Daniel in rabbinic literature

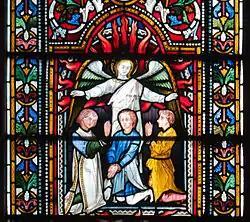
Shadrach, Meshach, and Abednego, Christ Church Cathedral, Dublin

Daniel denied himself much in the matter of food, since he would not partake of the wine and oil of the heathens. Daniel was not forced, as were his three friends, to worship the idol which Nebuchadnezzar set up; for the king, who well knew that Daniel would rather be cast into the fiery furnace than commit idolatry, sent him away from Babylon so he would not be forced to condemn him. Furthermore, it was God's intention to cause the three men to be taken out of the furnace during the absence of Daniel, so that their rescue should not be ascribed to the merit of the latter.